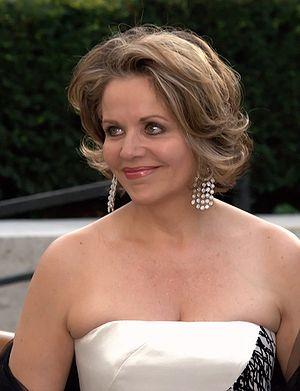
6 février : La Voix humaine de Poulenc, créé salle Favart à Paris avec la soprano Denise Duval.
Renée Fleming est une soprano américaine, née le 14 février 1959 à Indiana.